Mediastinal shift

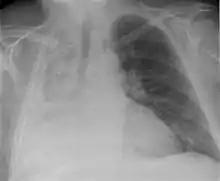
Chest x-ray demonstrating severe atelectasis or collapse of the right lung and mediastinal shift towards the right.

Hemothorax, or accumulation of blood in the pleural space, can result from trauma or surgical procedures in the chest. This accumulation of blood can grow large enough to compress the lung and push away other structures in the chest, thus causing a mediastinal shift. On a chest x-ray, a hemothorax can appear similarly to a pleural effusion with blunting of the pleural recess and white out of normal lung zones. In the setting of traumatic chest injury, rib fractures are also commonly observed on x-ray.